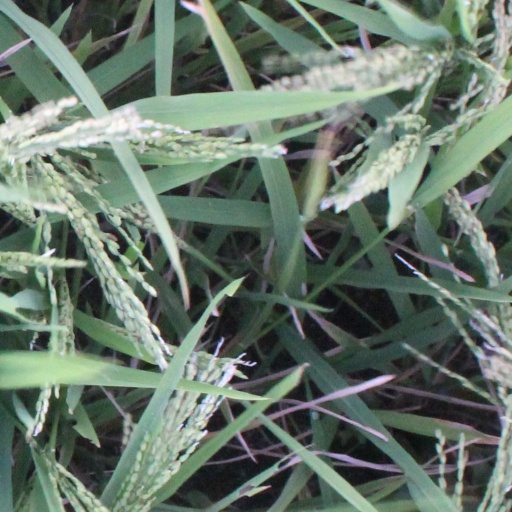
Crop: rice